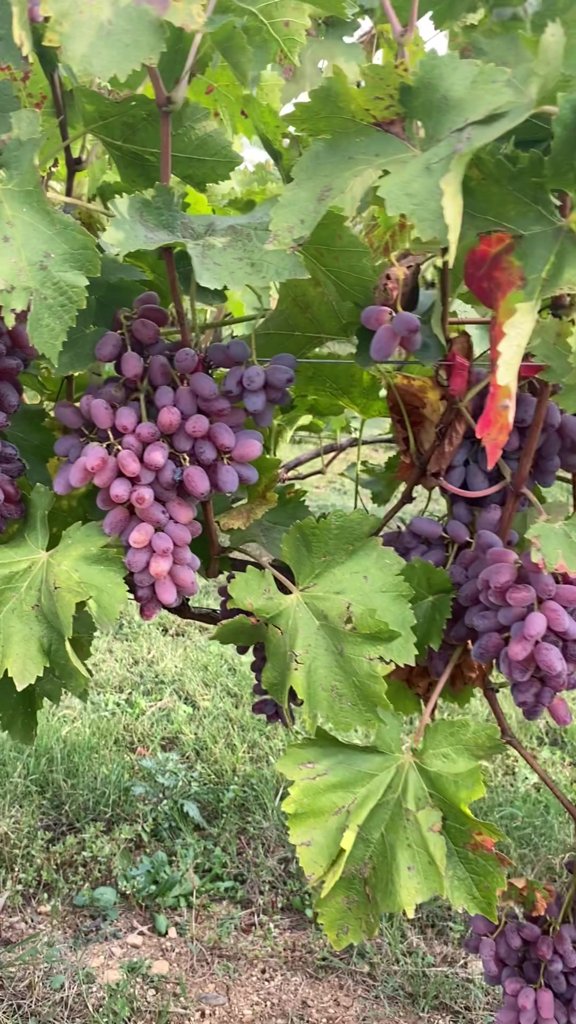
Berries visible: 175
Grape clusters: 7